William Pickford, 1st Baron Sterndale

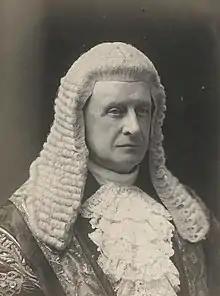

William Pickford, 1st Baron Sterndale, (1 October 1848 – 17 August 1923) was a British lawyer and judge. He served as a Lord Justice of Appeal between 1914 and 1918, as President of the Probate, Divorce and Admiralty Division between 1918 and 1919 and as Master of the Rolls between 1919 and 1923.